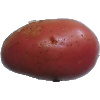
Label: Potato Red Washed 1